Mere Huzoor

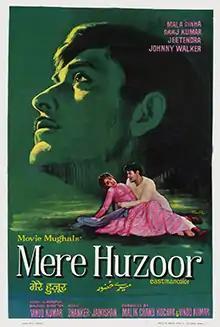
Theatrical release poster

Mere Huzoor is a 1968 Indian Hindi-language romantic drama film, produced by Malik Chand Kochar and Vinod Kumar under the Movie Mughals banner and directed by Vinod Kumar. The film stars Raaj Kumar, Mala Sinha and Jeetendra, with music composed by Shankar–Jaikishan.